Badminton at the 2022 Commonwealth Games

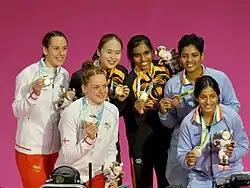
The six medallists in the women's doubles at the 2022 Commonwealth Games in Birmingham.

Badminton was one of the sports contested at the 2022 Commonwealth Games, held in Birmingham, England. This was the fifteenth staging of badminton at the Commonwealth Games since its inclusion in 1966, and the second staging within England specifically.